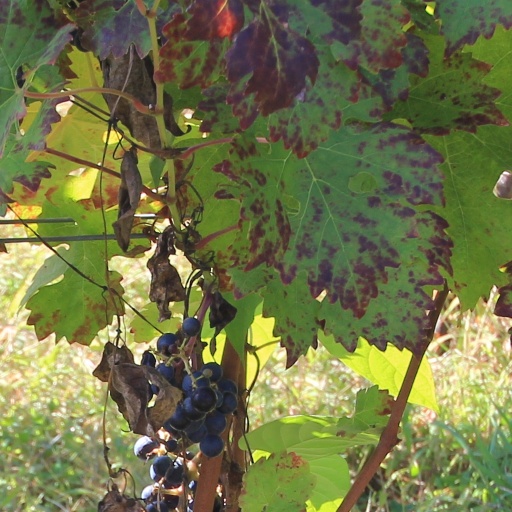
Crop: grape